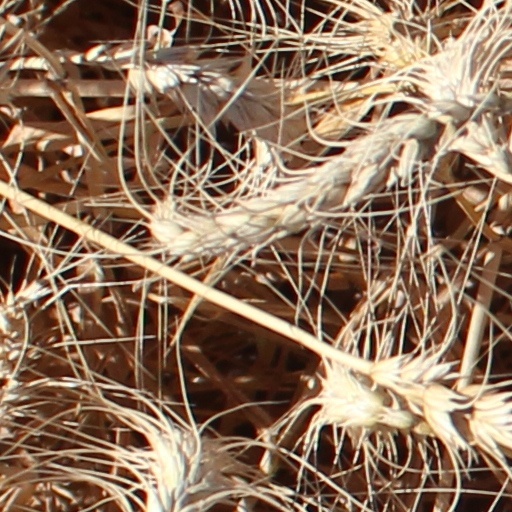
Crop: wheat